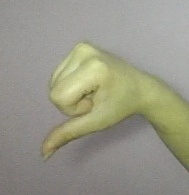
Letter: waw